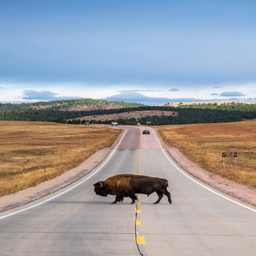
they rule the road , that 's for sure .